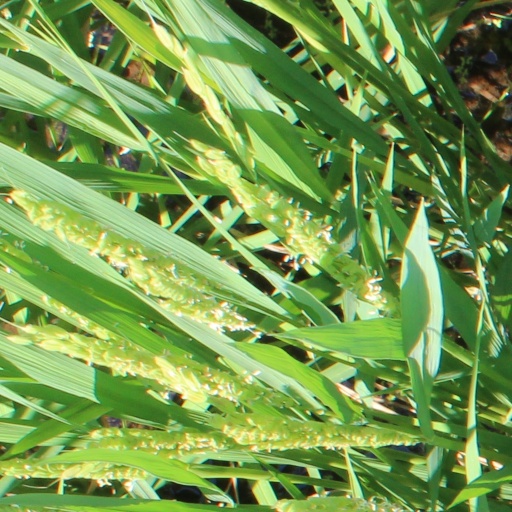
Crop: rice